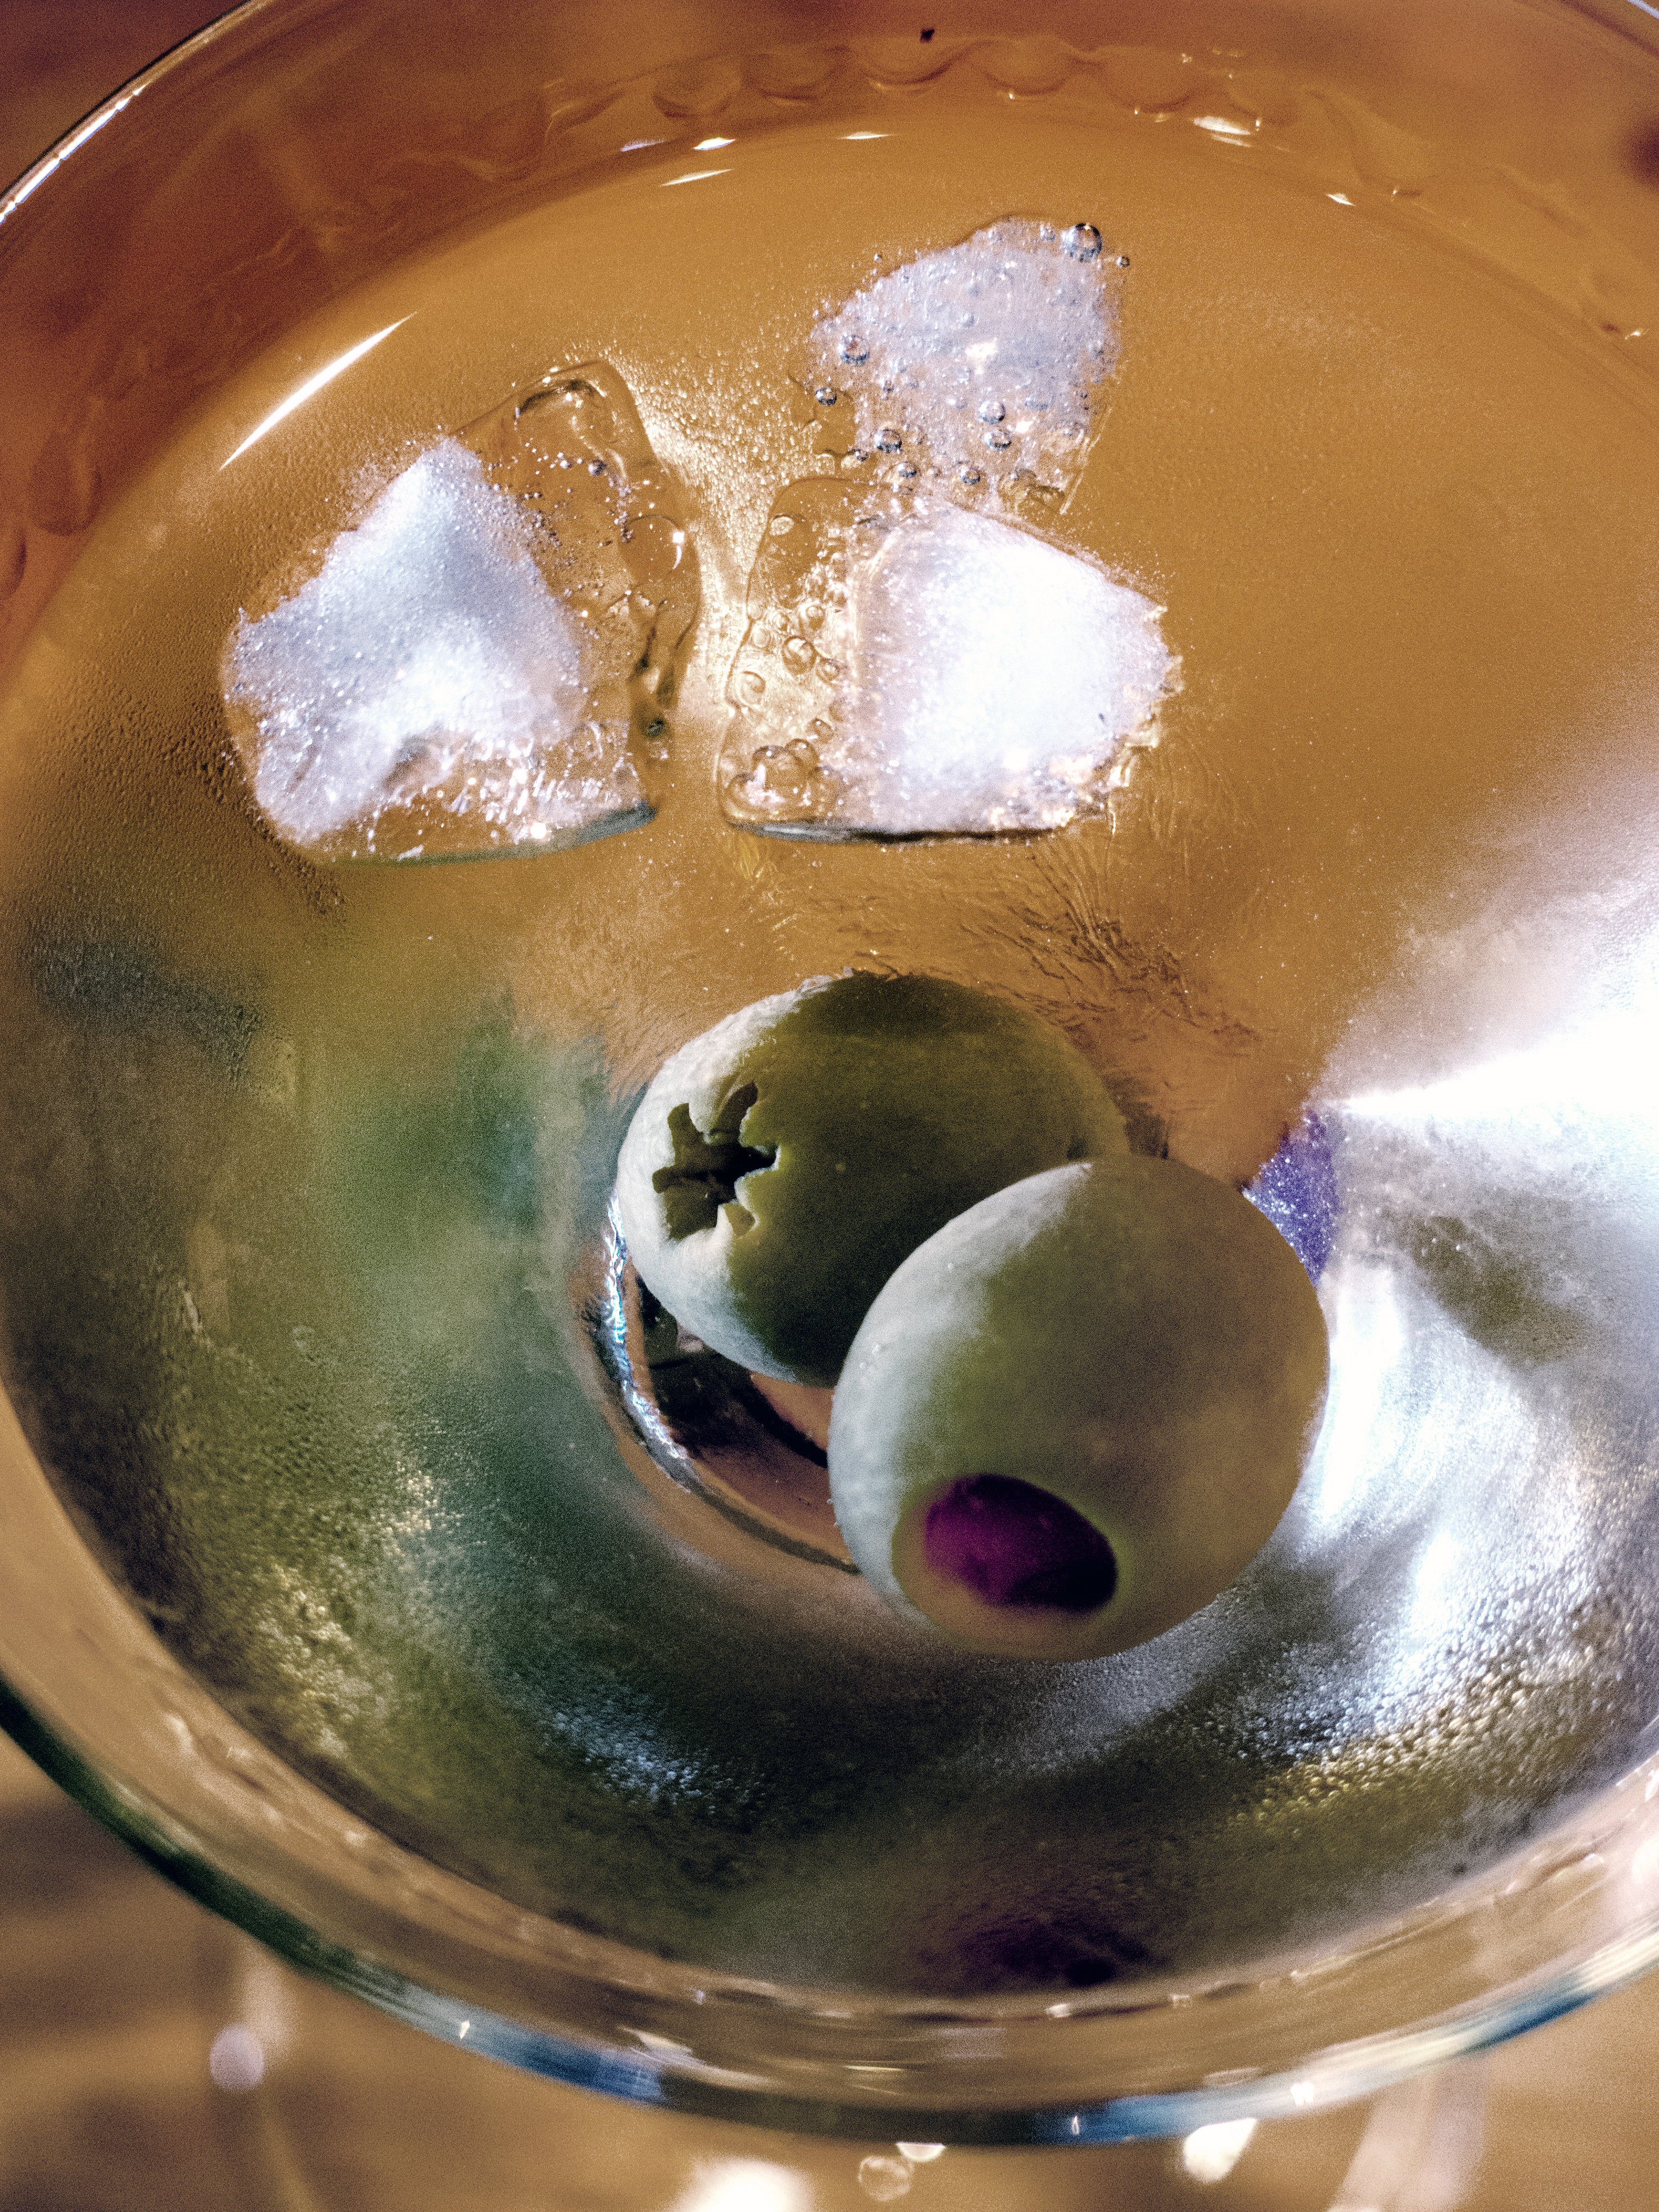
water, fruit, glass, ice, food, produce, drink, martini, close up, sweetness, olive, macro photography